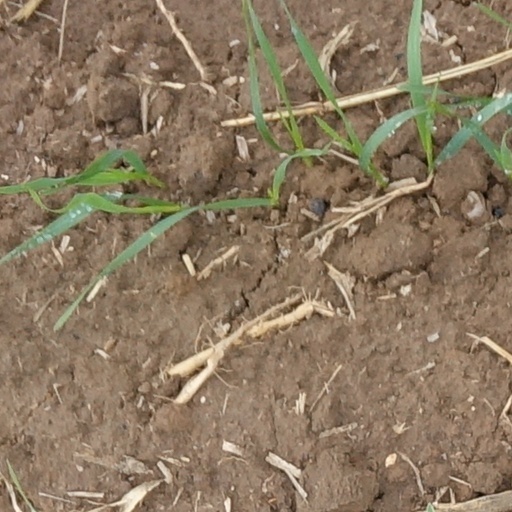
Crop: wheat